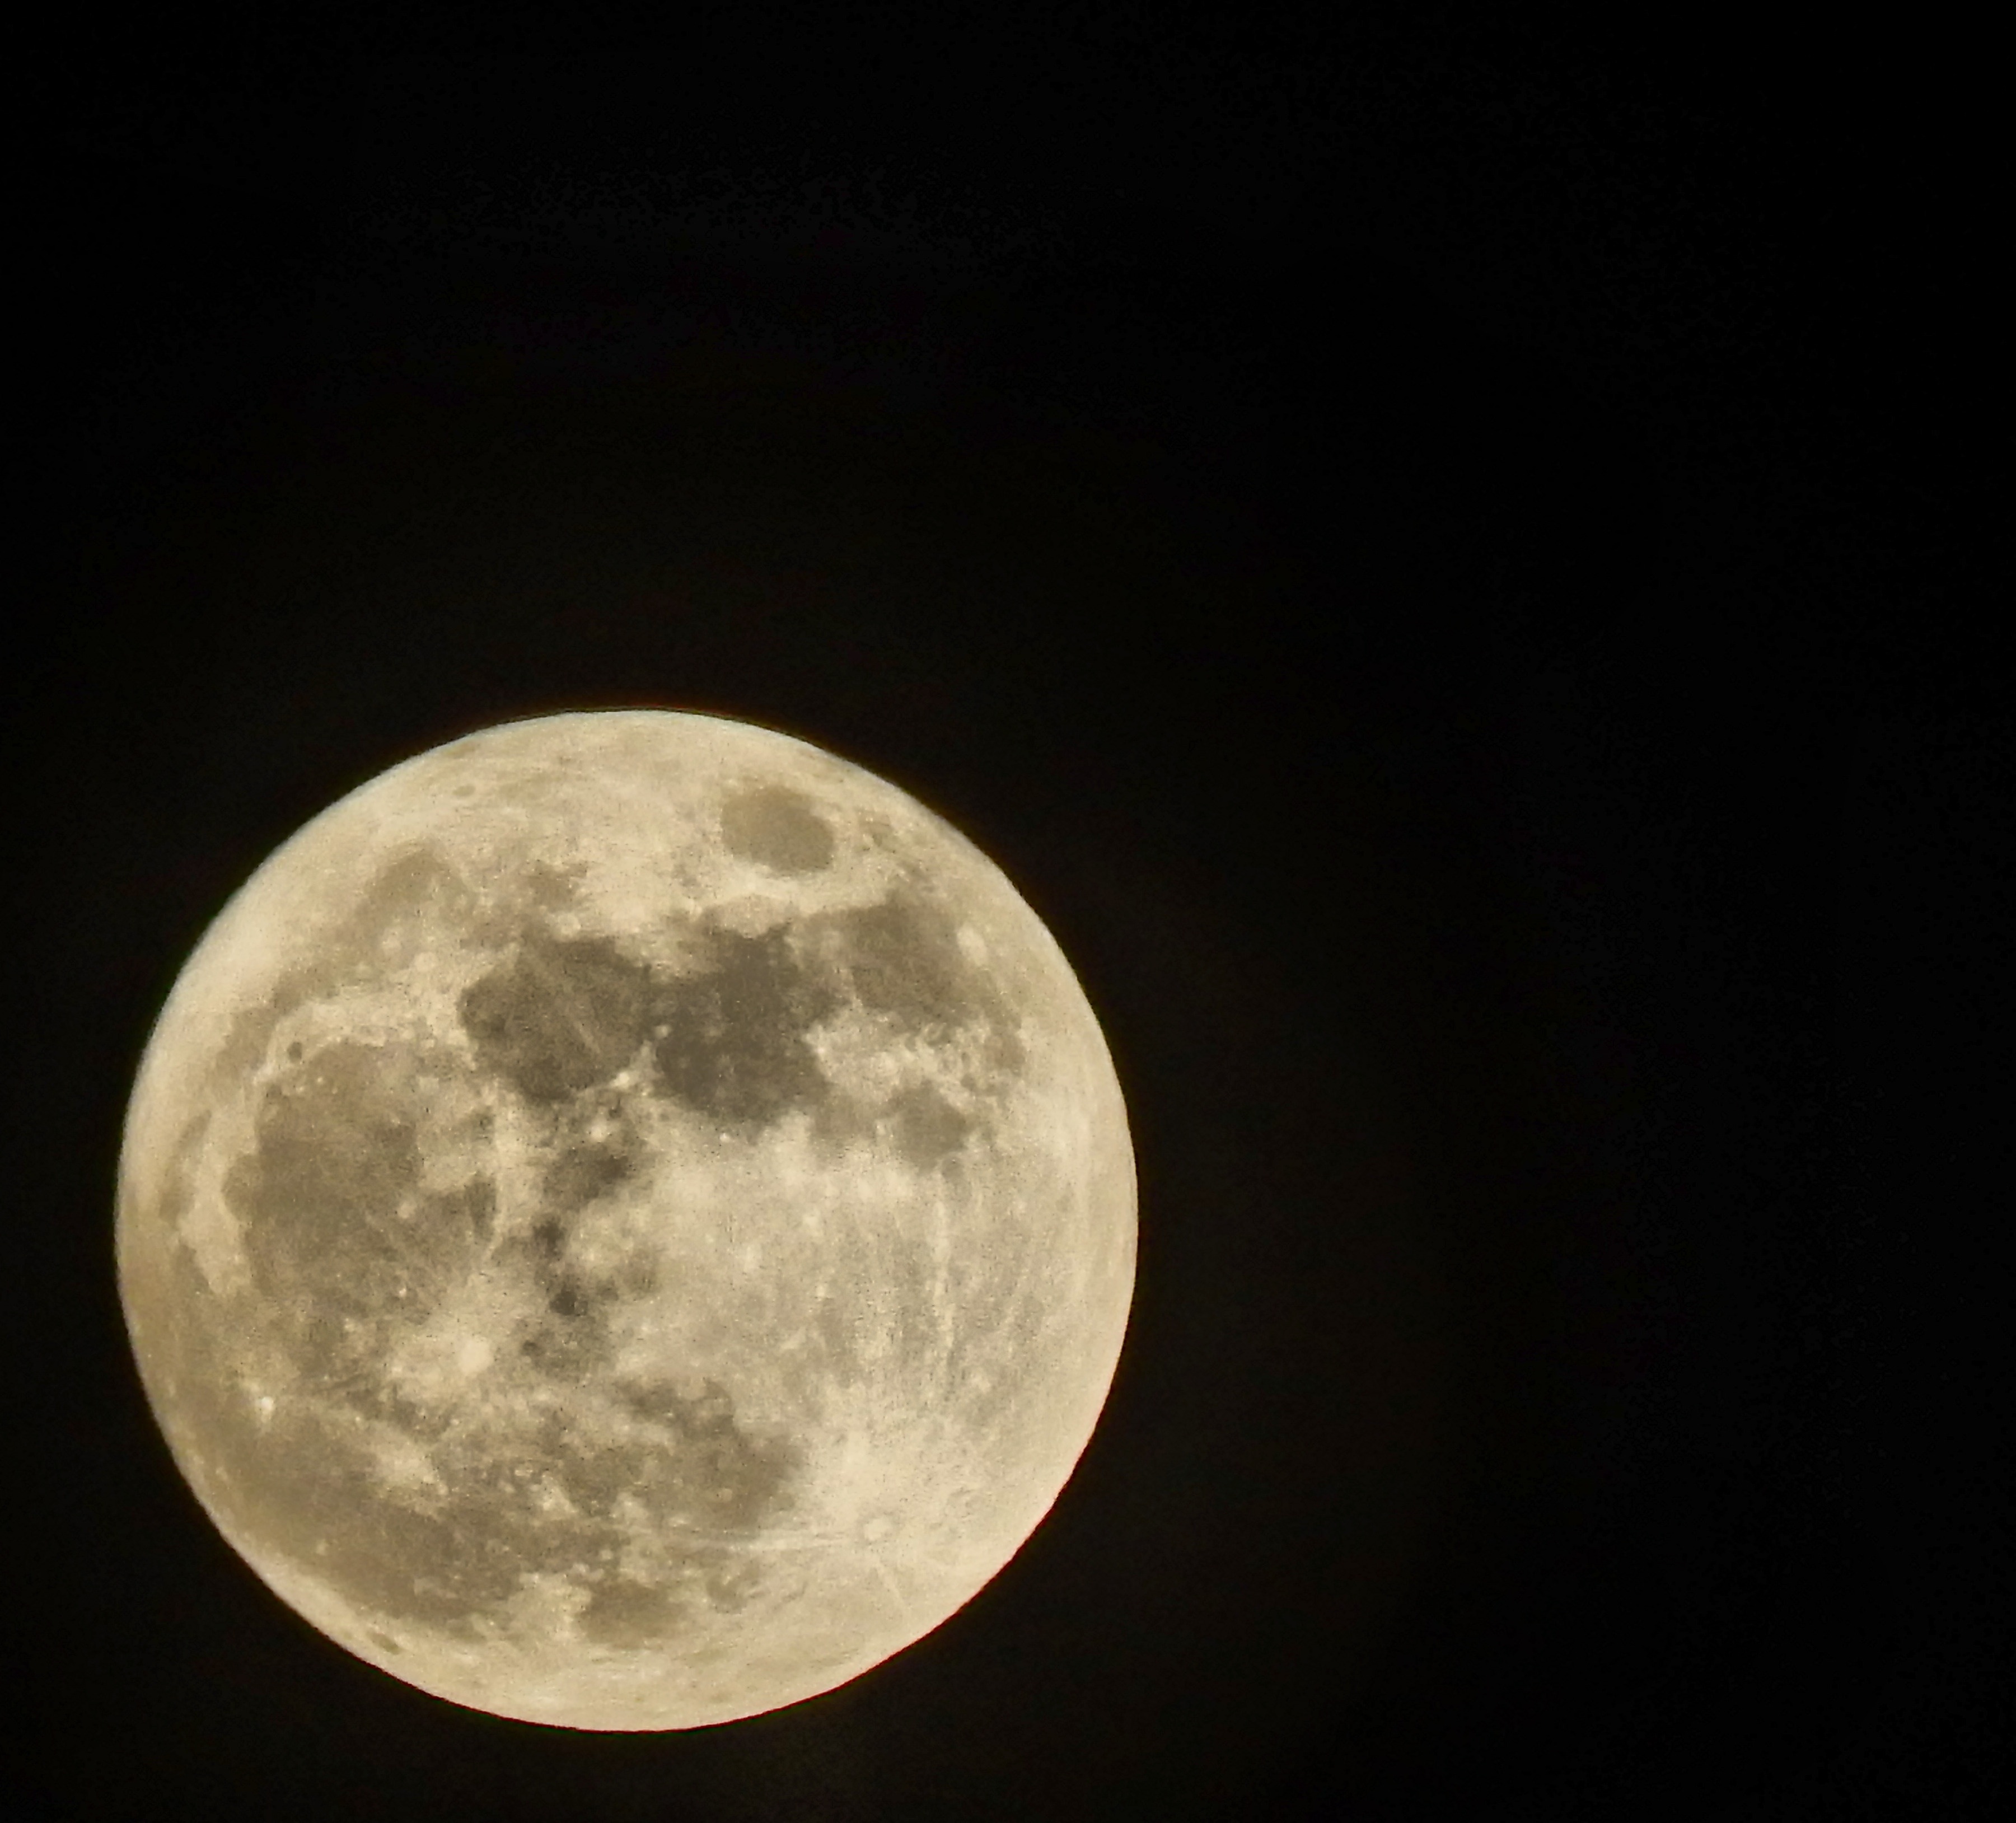
night, atmosphere, dark, moon, full moon, astronomy, month, astronomical object, celestial event